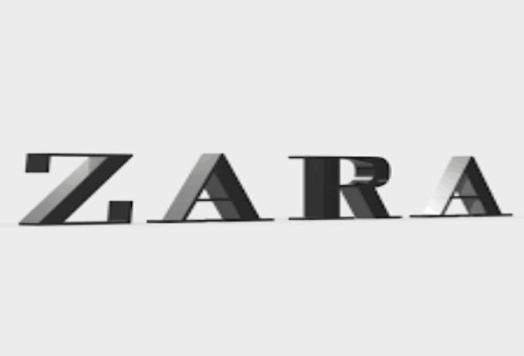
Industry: Clothes